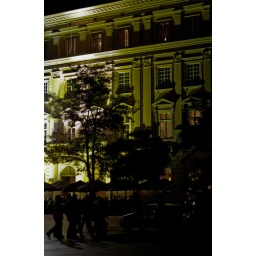
Some random building lit in green off the center square.